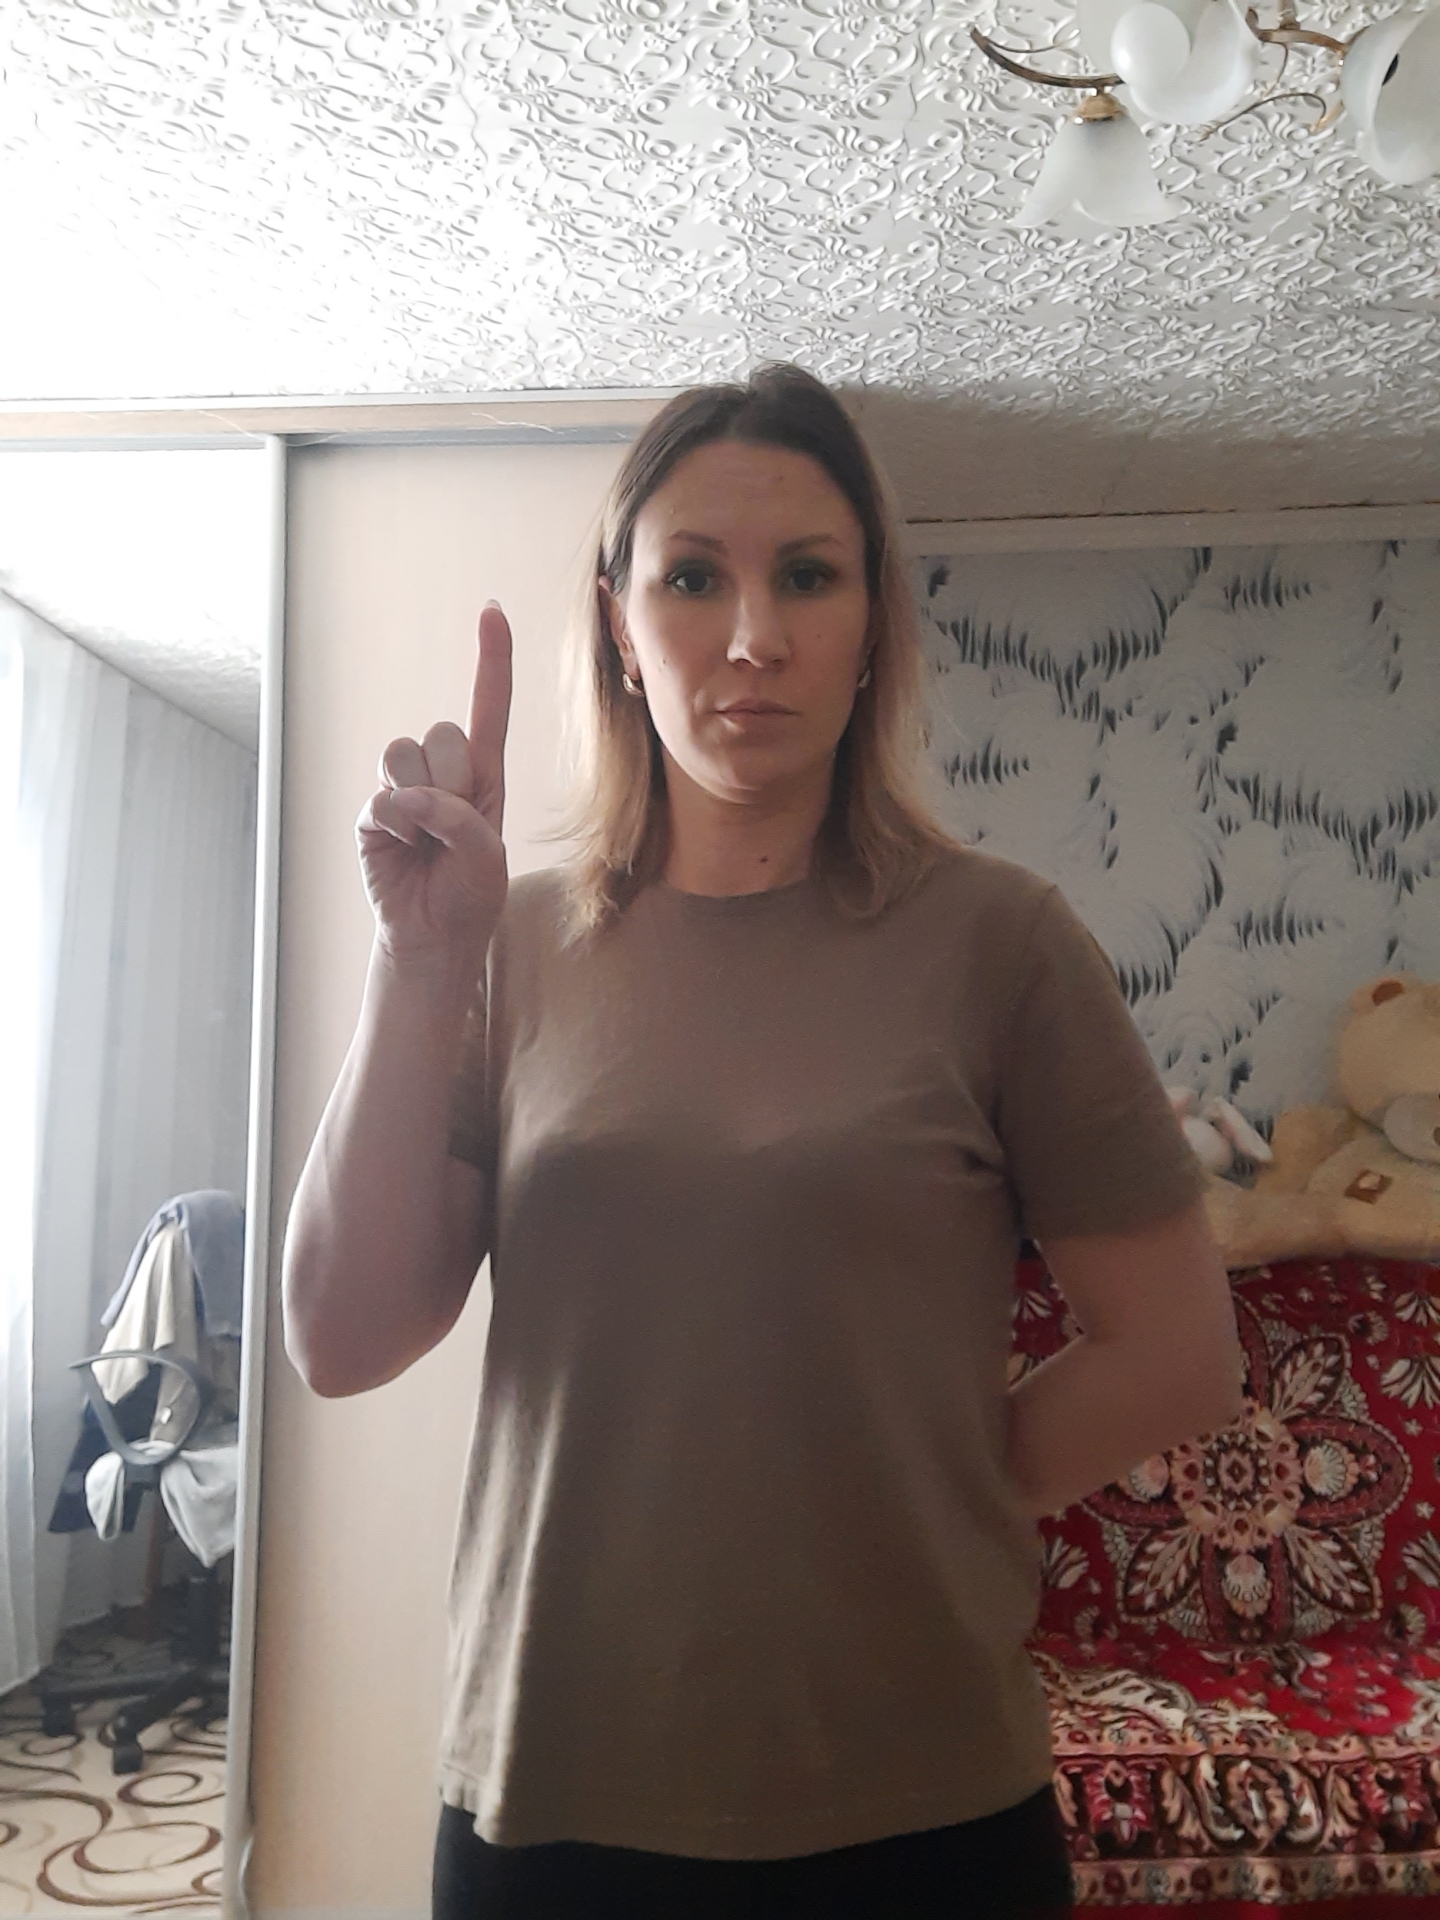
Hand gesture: one